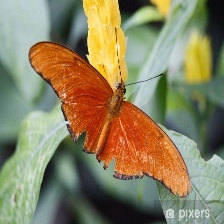
Species: JULIA